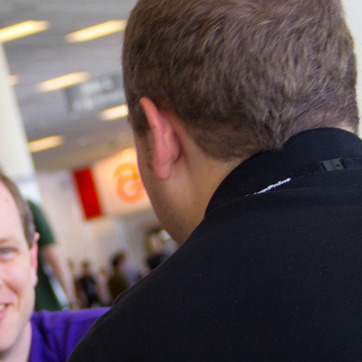
Material: skin